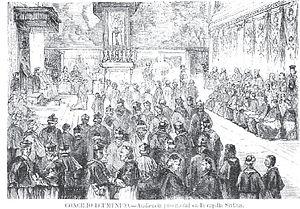
5 janvier : départ de Khartoum de l'explorateur allemand Georg August Schweinfurth. Il est de retour le 27 juillet 1871. Il est le premier européen à rencontrer des Pygmées.